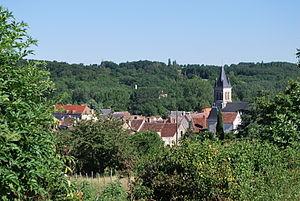
Vue du haut du Village de Saint-Pierre-de-Maillé dans la Vienne, en France
Saint-Pierre-de-Maillé est une commune française, située dans le département de la Vienne en région Nouvelle-Aquitaine. Les habitants sont appelés les Maillois.